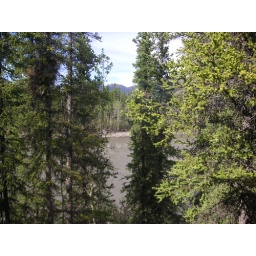
View of the Nenana River from our hotel room in Denali. We went white water rafting down it.